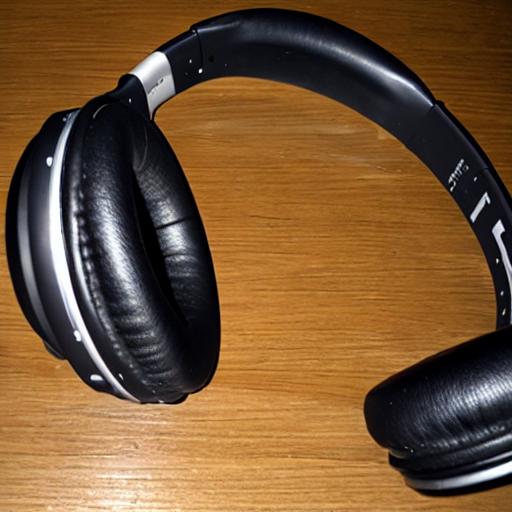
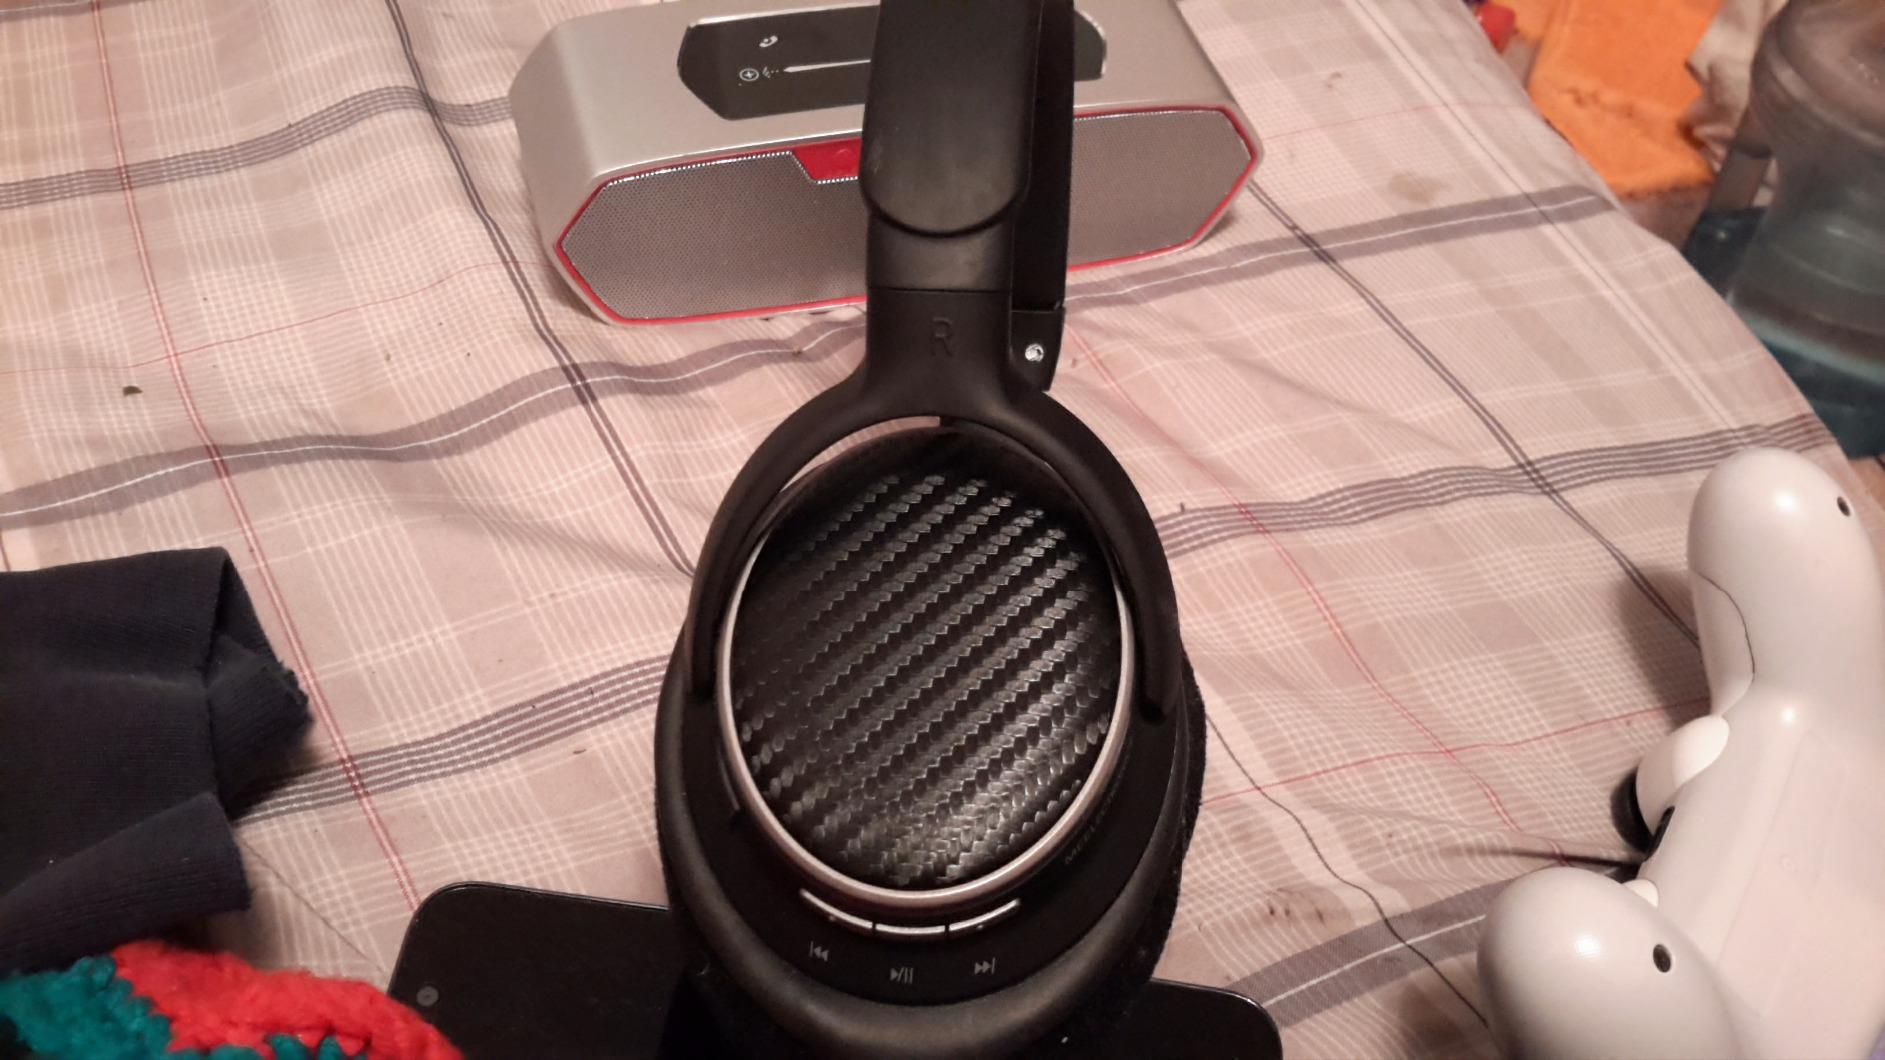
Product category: headphones
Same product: no